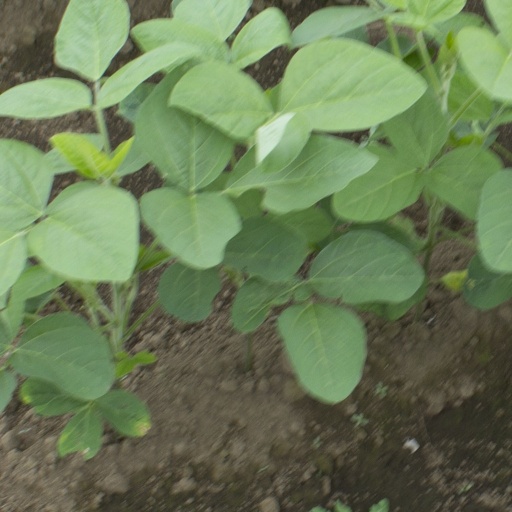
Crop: soybean